Kanwar Yatra

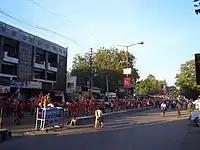
Kanwarias in Haridwar, 2007

According to Professor Devi Prasad Dubey of the University of Allahabad, the earliest mention of what can be identified as a 'kanwar yatra' (namely carrying load full of water from the river Ganga barefoot for conducting water abhisheka of a famous Shivalinga) can be traced back to the 1700s, when pilgrims would carry "Gangajal" collected from Sultanganj to pour it at the shrine of Vaidyanath in Deoghar. Before that, it was it was common for Hindu pilgrims to carry Ganga water barefoot while returning home, out of respect for the river. The phenomenon was too insignificant to be noticed by the British authorities, but it gradually spread among the faithful as an expression of piety. After the 1960s, 'kanwar yatra' was no longer restricted among ascetics & devotees in rural regions & spread across the urban landscape of the Hindi belt through the patronisation of Marwari businessmen. The yatra saw a massive upsurge in the 1980s due to variety of reasons, like improved road connectivity & the rise of Hindu nationalism centered around the Ram Janmabhoomi movement. The kanwar yatra, under the funding of the Sangh Parivar was gradually converted into a public display of Hindu aggressiveness against the undercurrent of Islamic revivalism in the 1990s, following the demolition of the Babri Masjid,